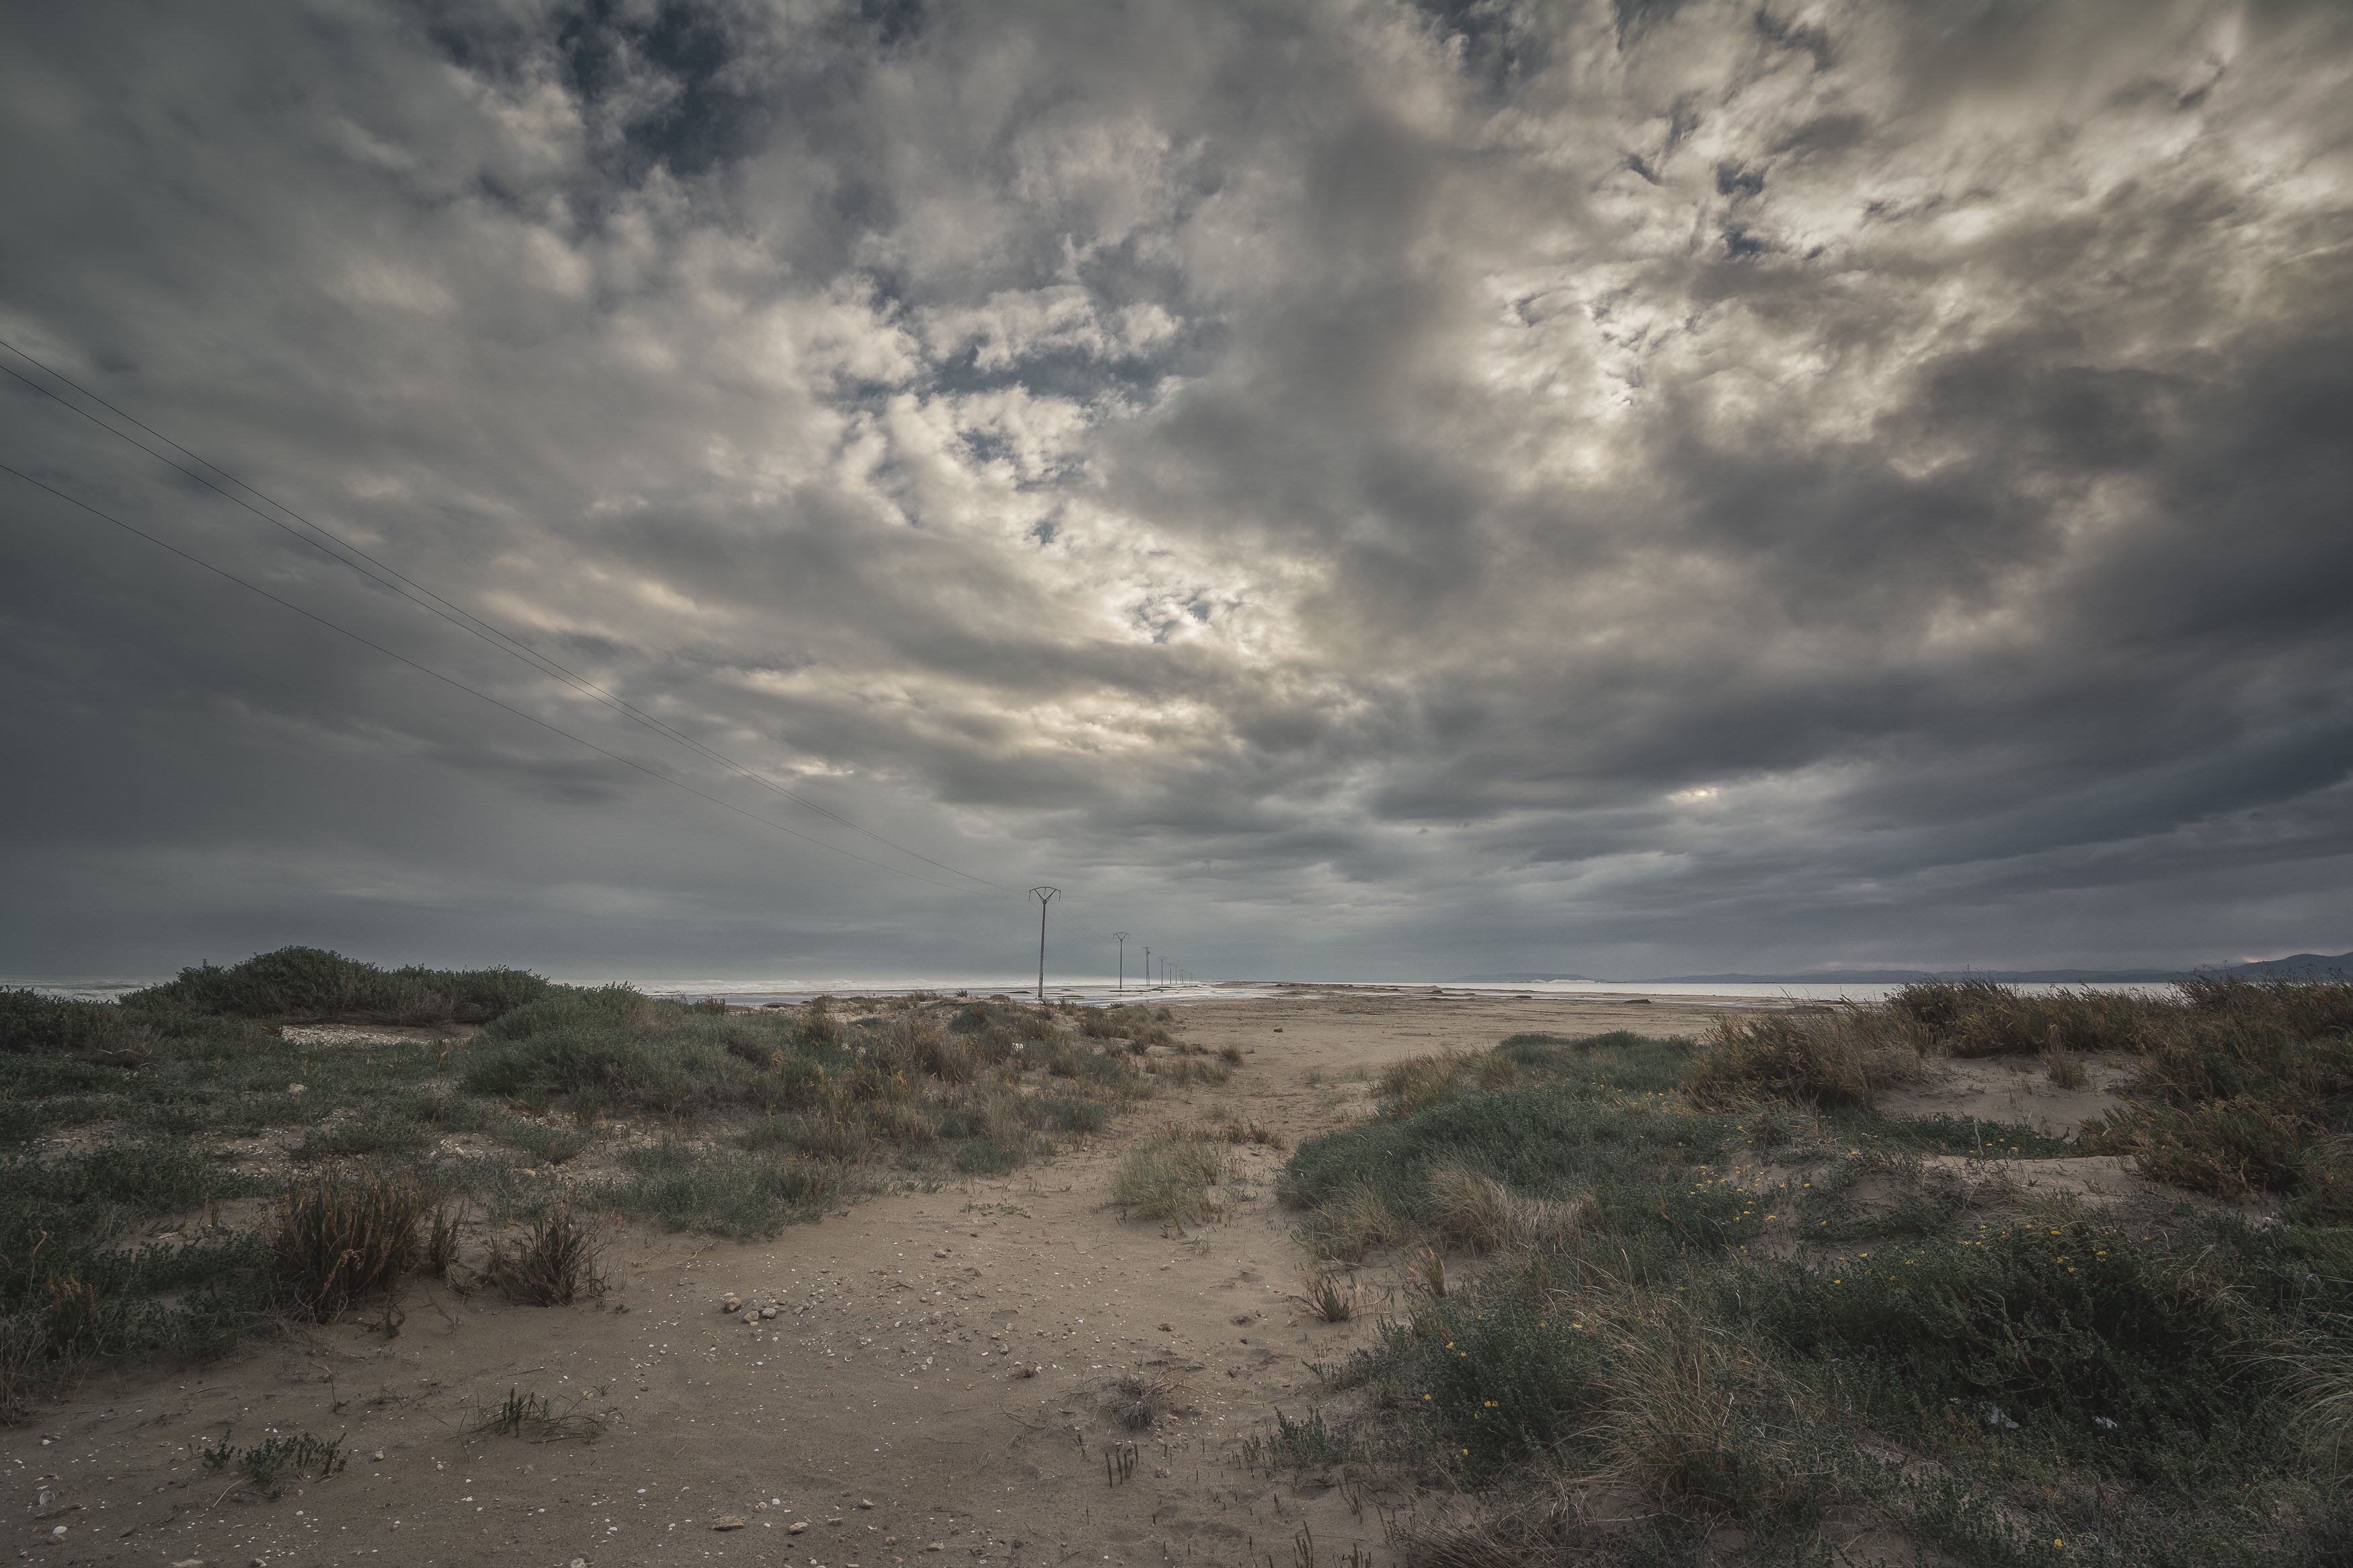
landscape, sea, coast, sand, horizon, mountain, cloud, sky, sunlight, hill, weather, plain, plateau, meteorological phenomenon, natural environment, atmospheric phenomenon